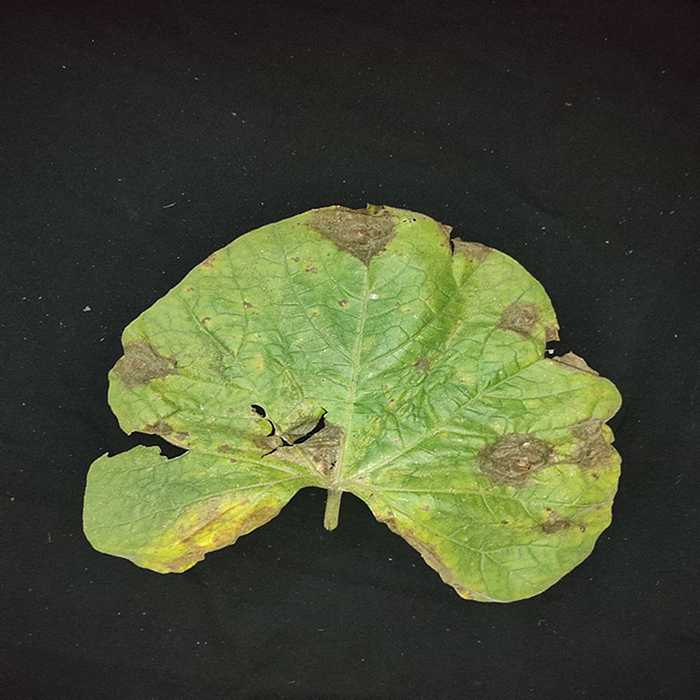
Plant: Bottle gourd
Label: Downey mildew